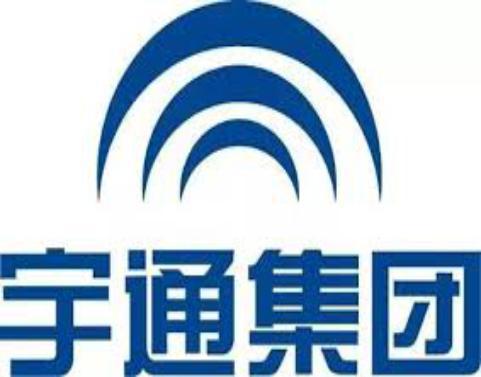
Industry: Transportation